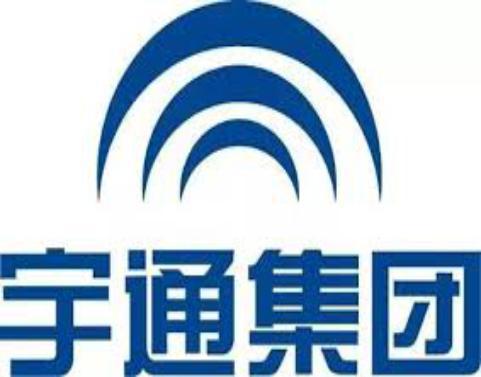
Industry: Transportation